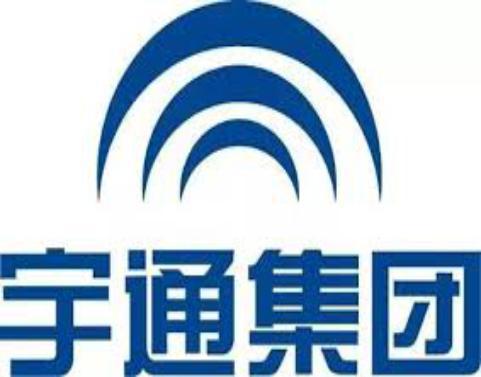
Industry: Transportation